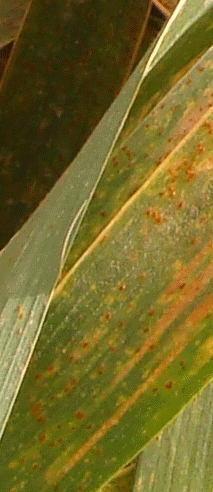
Label: Wheat___Brown_Rust